Fort Worth Fire Department

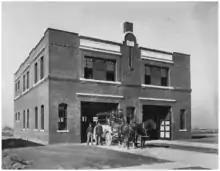
Men and Apparatus in front of Station 10 in Fort Worth circa 1910

During the 1920s and 1930s the department continued to expand along with the city. A new downtown headquarters and signal station at 1000 Cherry Street, designed by Wyatt C. Hedrick, began operation in December 1930. The department unionized in 1935. The union began pressing for a minimum wage law and in 1937 the Texas legislature passed the desired legislation. This put a strain on the already depleted city coffers, and the city was only able to pay about 75% of the minimum wage. The union sued for back pay, but the fire chief declared he was unable to back the lawsuit.